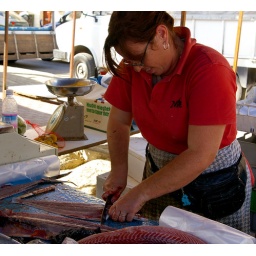
A fish seller in the open-air market in Marsaxlokk, Malta